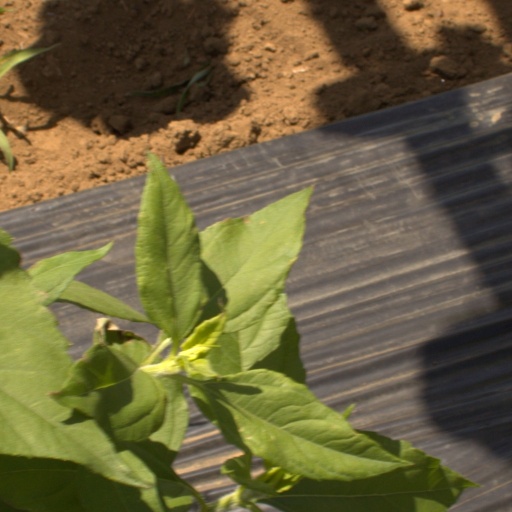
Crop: Jerusalem artichoke